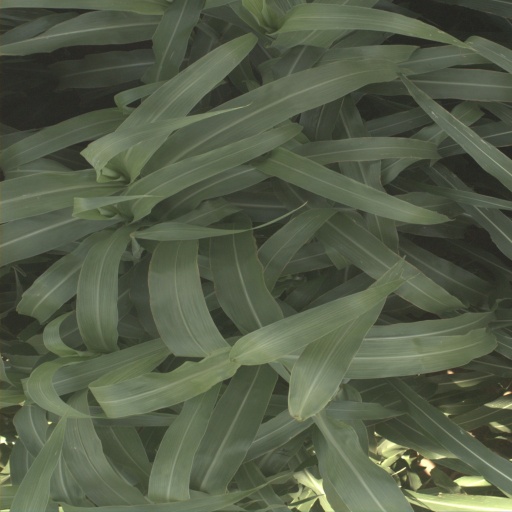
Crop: sorghum